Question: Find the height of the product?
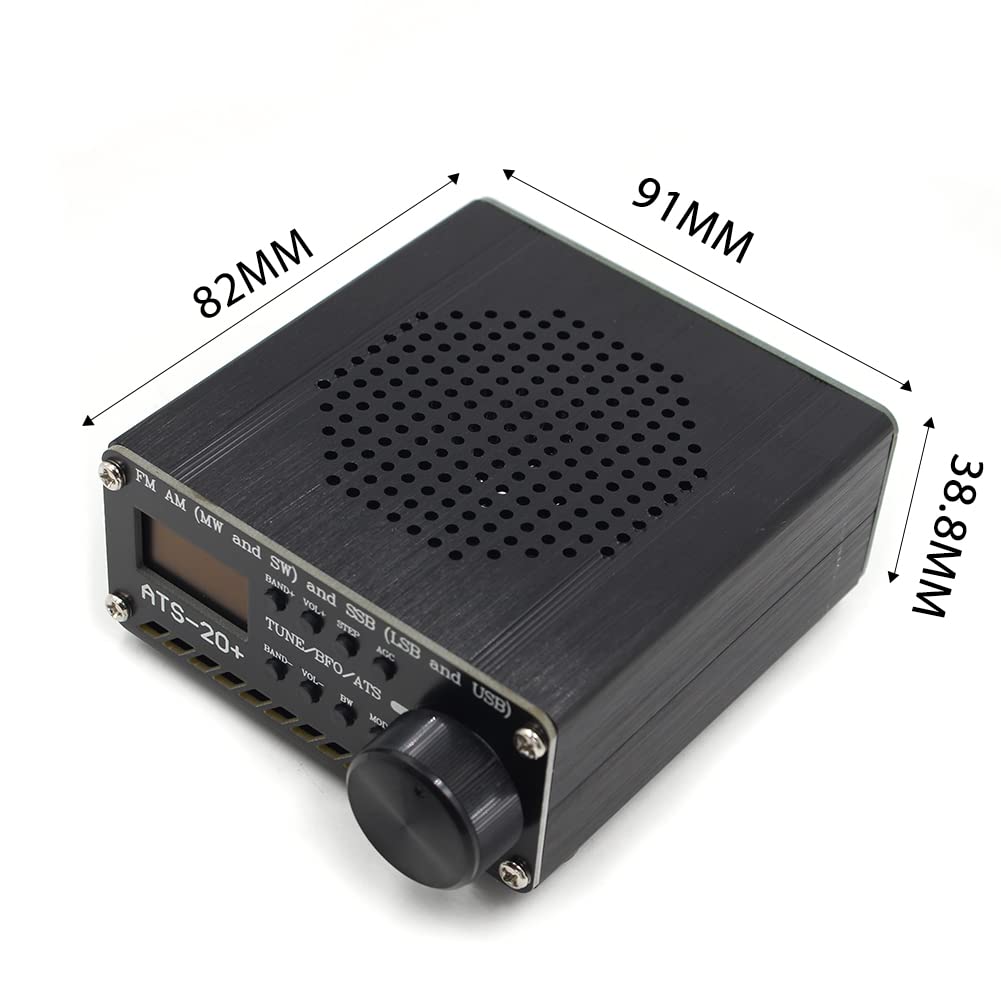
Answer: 38.8 millimetre